Johanna Bassani

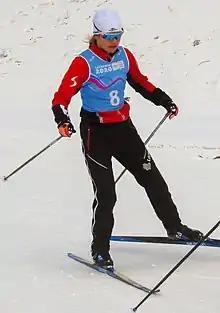
Bassani in January 2020

Bassani was born on 25 April 2002. She began her career with the team UVB Hinzenbach, winning the championship in her hometown of Attnang-Puchheim at the age of twelve. She began ski jumping at age 16 in Eisenerz. Bassani made her international debut at the 2018 OPA Nordic Ski Games in Planica, where she finished sixth in the individual competition and third with the Austrian national team. She would also participate in the FIS Ski Jumping World Cup and the Nordic Combined Alpine Cup. She took part in the 2019 OPA Nordic Ski Games and again finished third with the national team.